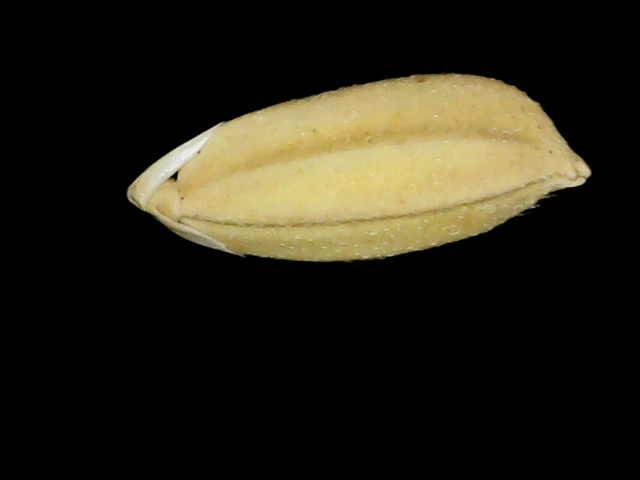
Rice variety: Binadhan08